William Mulock

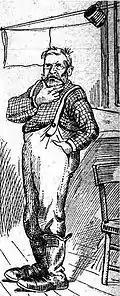
Mulock returns to his farm in 1905 (Toronto Telegram, 13 October 1905)

In 1905, Mulock chaired the select parliamentary inquiry into telephone systems, especially the unregulated Bell Telephone monopoly.